Serb uprising of 1848–1849

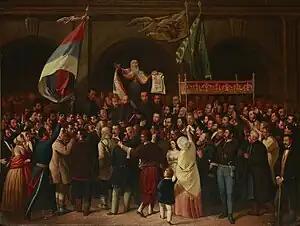
"May Assembly", by Pavle Simić (1818–1876).

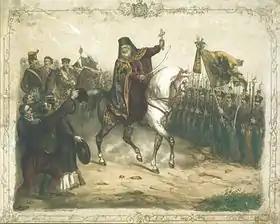
Serbian patriarch Josif Rajačić is giving a blessing to the army of Serbian Vojvodina in 1848.

Several thousand Serbs met at the May Assembly in Sremski Karlovci on 1 May 1848. The delegates chose Šupljikac as "voivode", the civil and military commander. Josif Rajačić was elected the patriarch of the Serbs. The Serbs demanded a national unit consisting of Banat, Bačka, Baranja and part of Srem, known collectively as "Vojvodina".